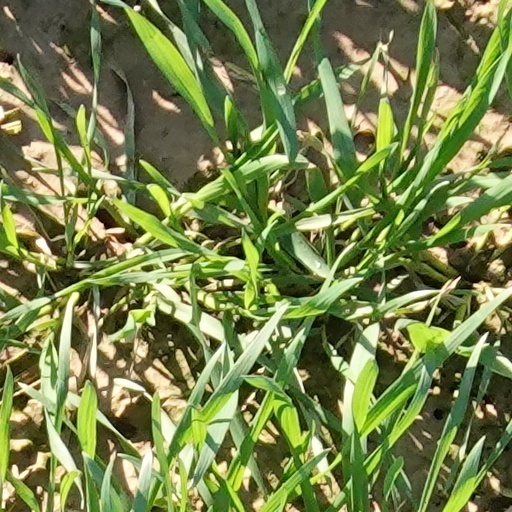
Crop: wheat